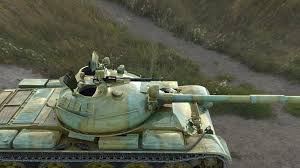
Label: Tank